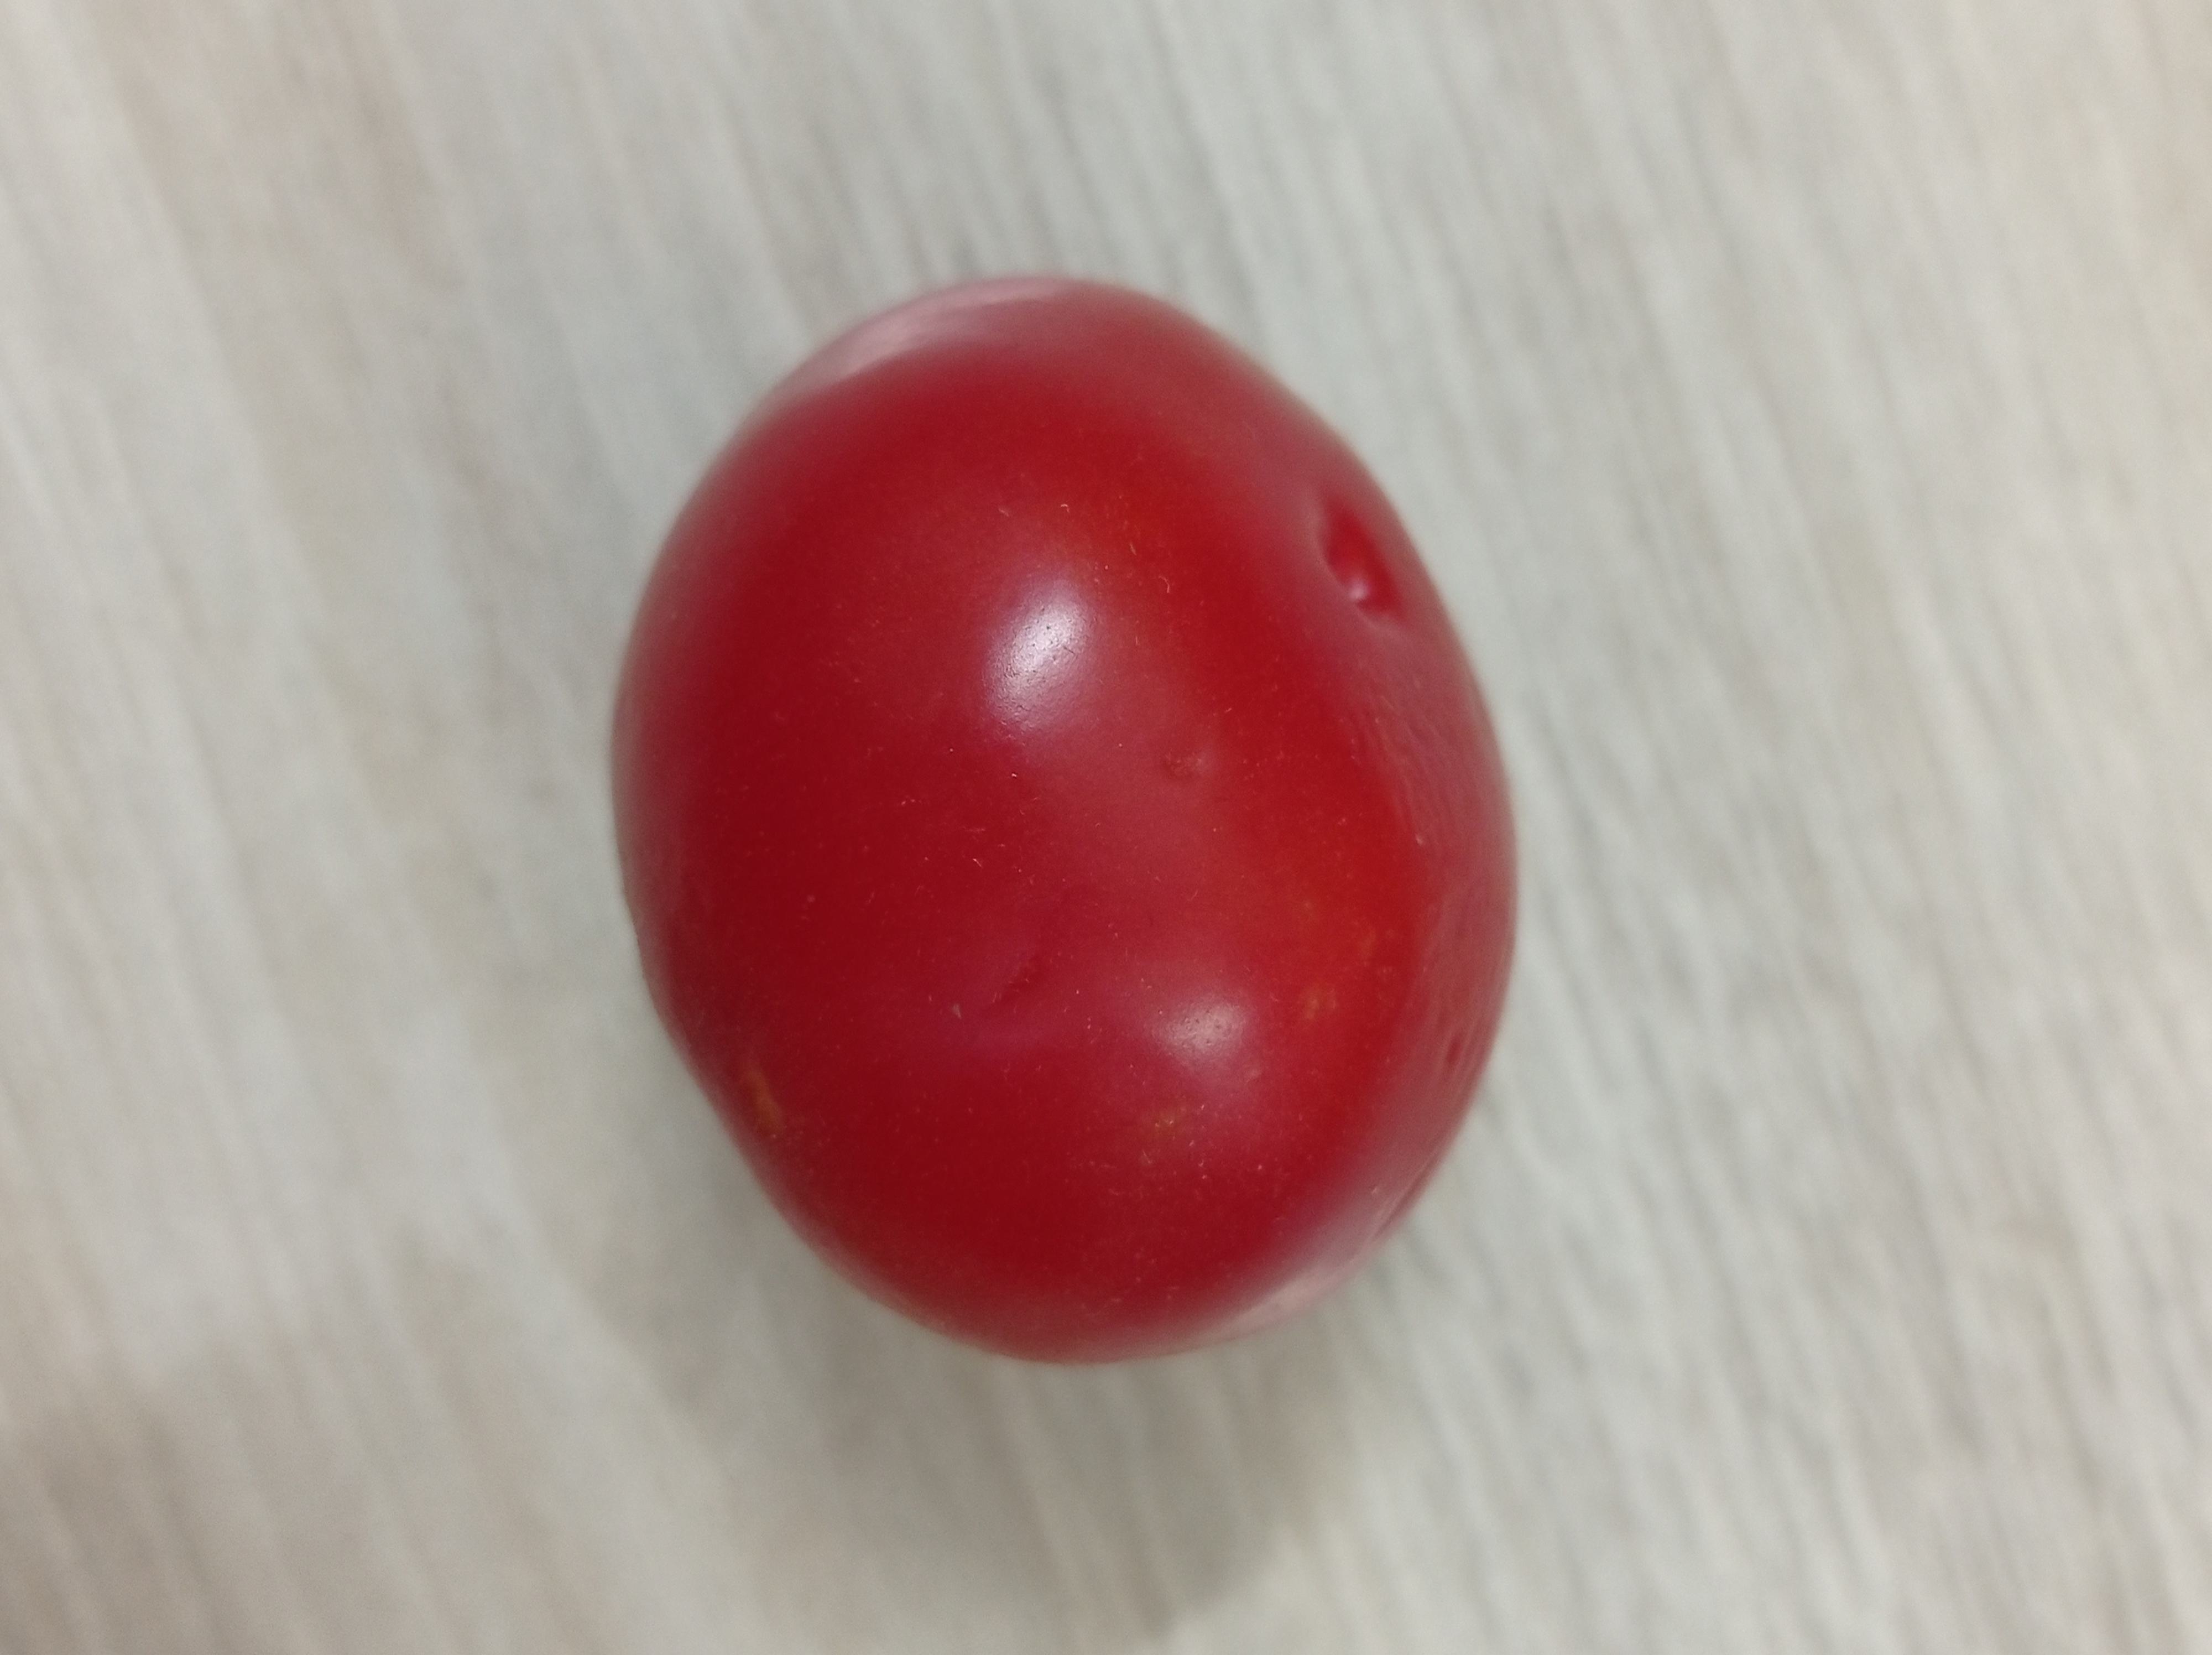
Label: Fresh